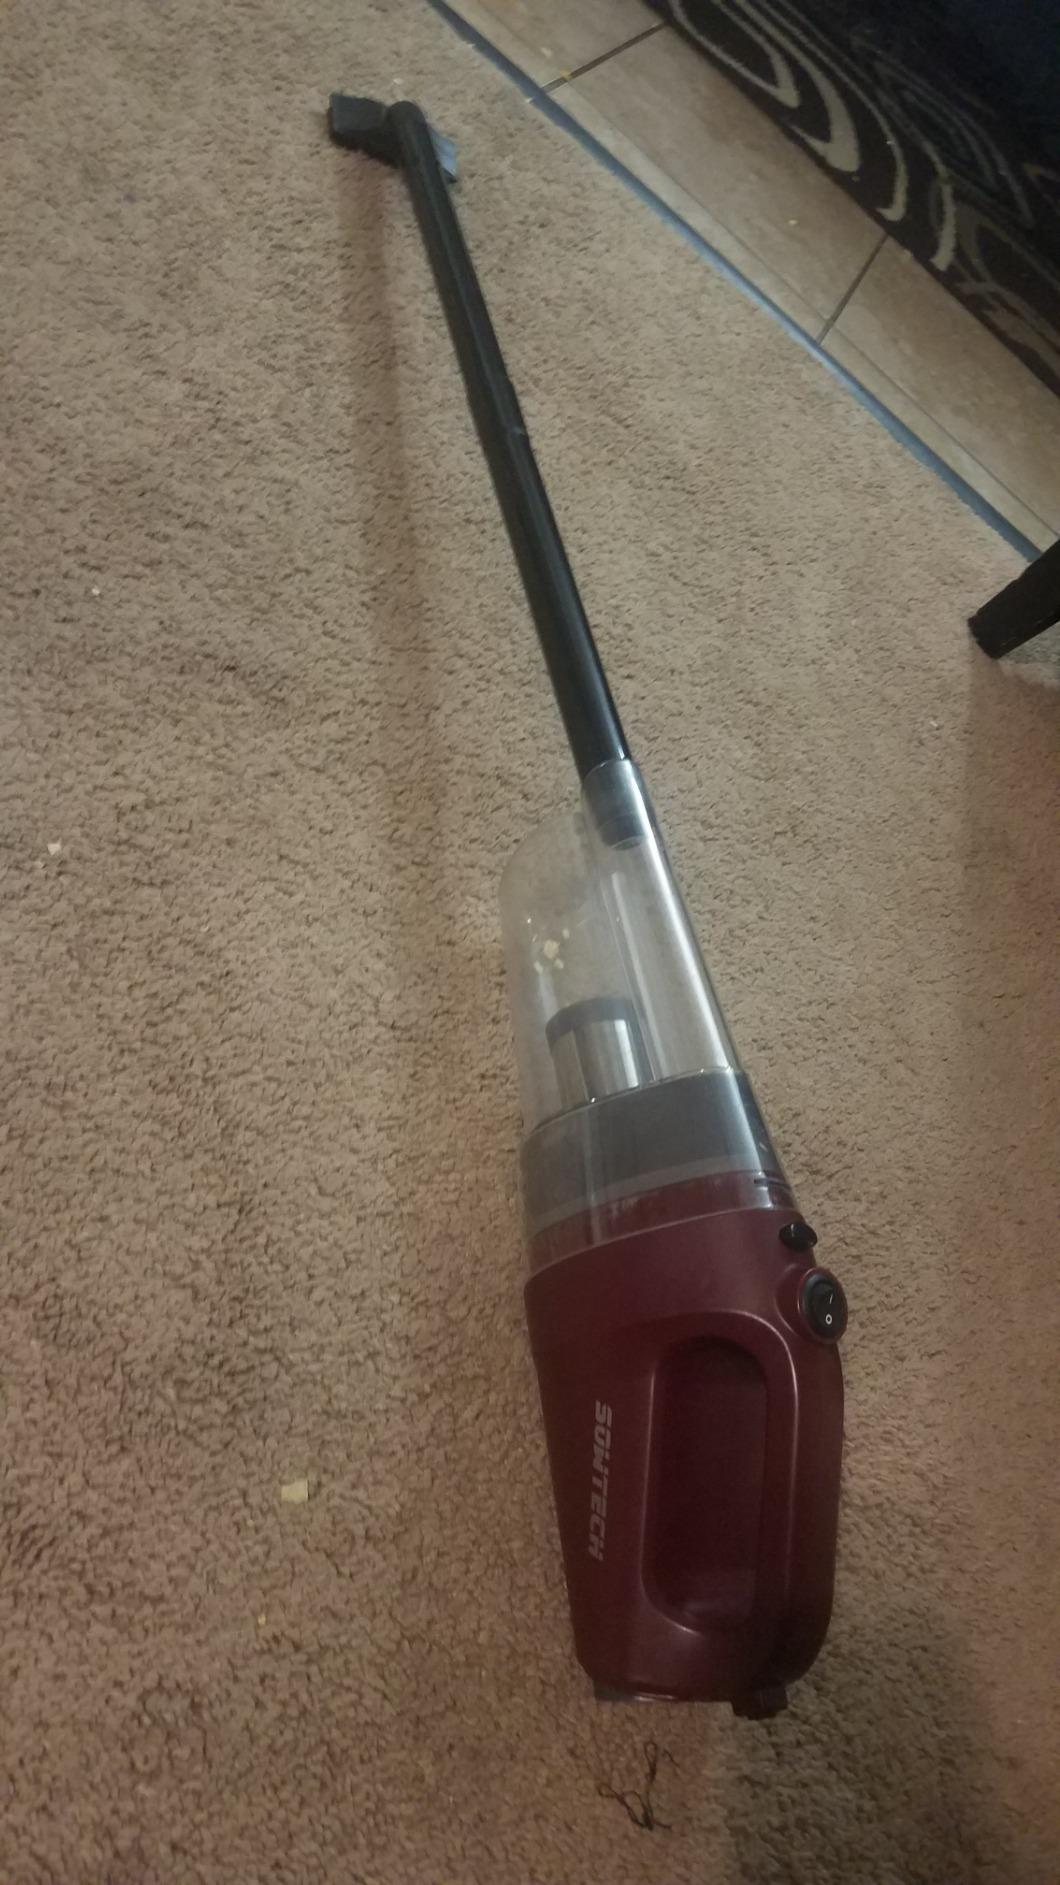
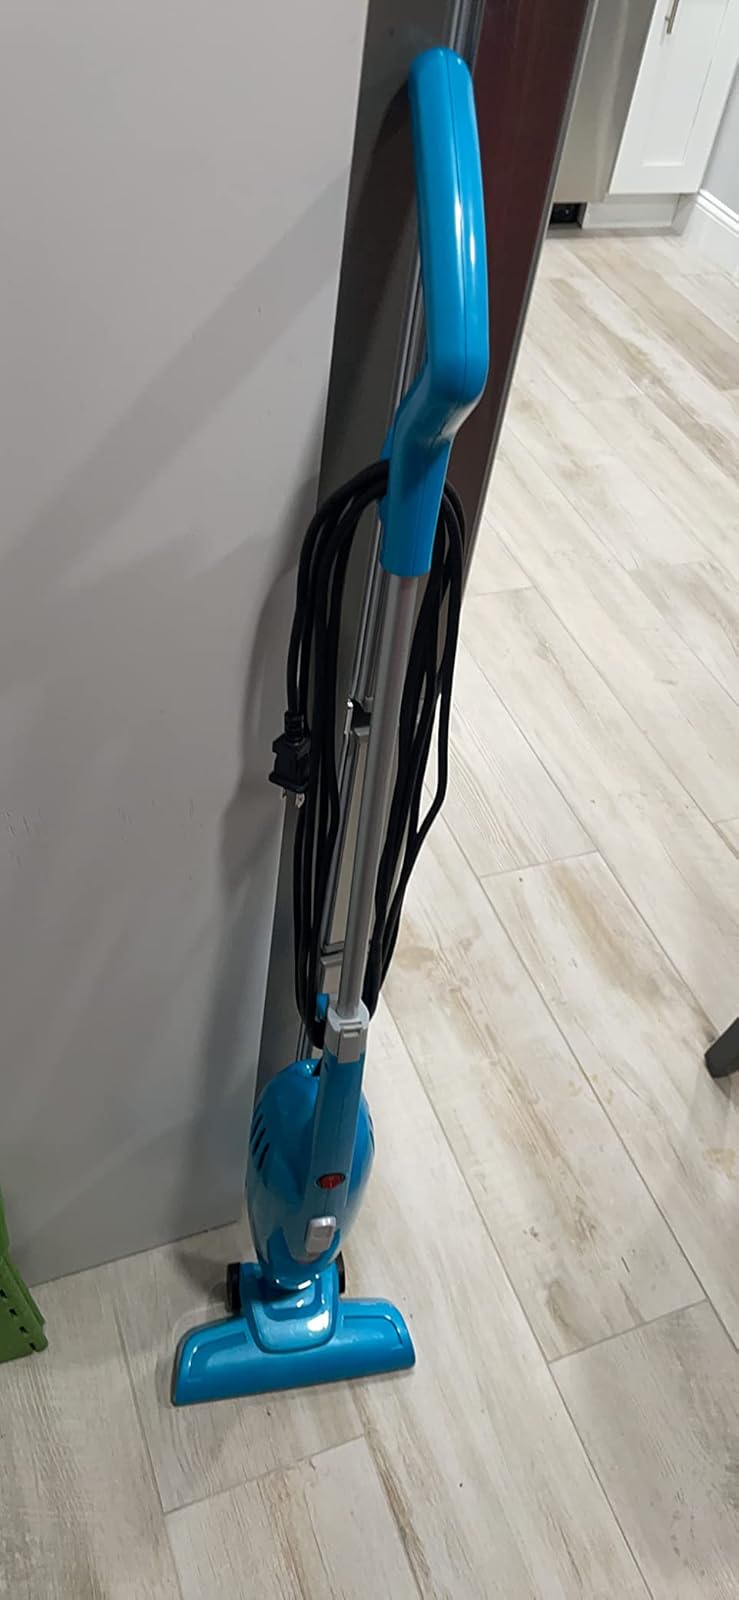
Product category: items_vacuum
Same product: no